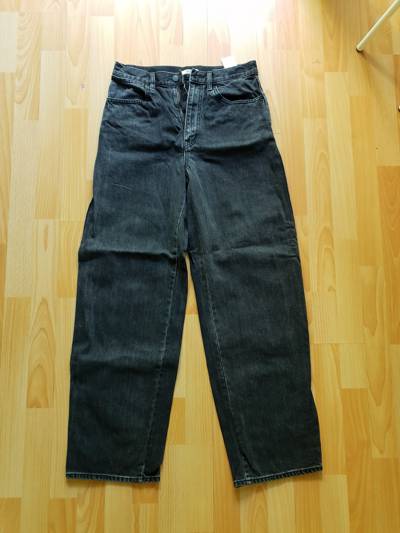
Waste category: clothes